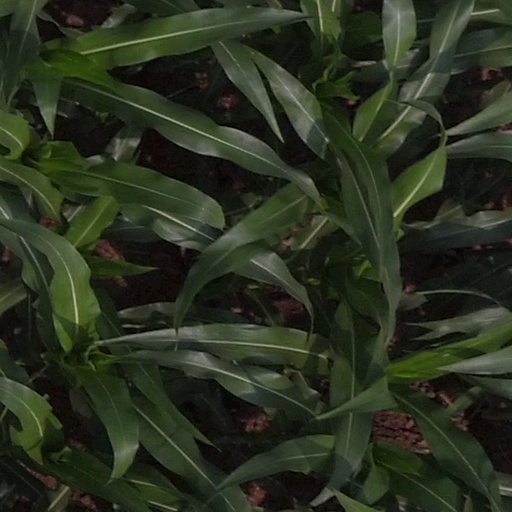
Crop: maize; corn